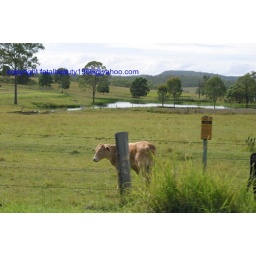
farm hills lake and cows in the field